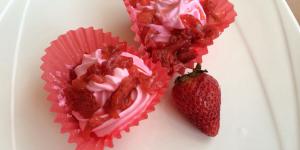
merengue de fresa